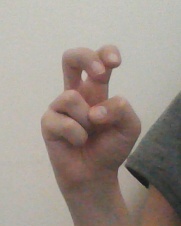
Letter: toot